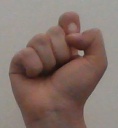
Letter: fa